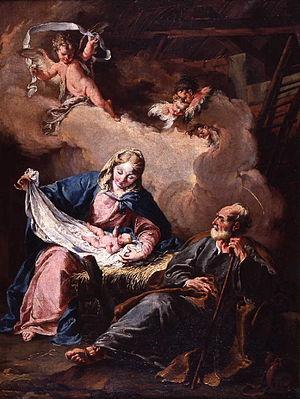
La Courtauld Gallery est un musée d'art situé dans le Somerset House, sur le Strand, dans le centre de Londres. Il abrite la collection d'art de l’Institut Courtauld un établissement d’enseignement et de recherche autonome de l'Université de Londres spécialisé dans l'étude de l'histoire de l'art.
Cette page répertorie les peintures représentant les Madones de Giovanni Battista Pittoni, soit un total de dix œuvres.
Le musée des Beaux-Arts de Quimper est un musée d'art situé à Quimper. Il voit le jour en 1864, grâce au comte Jean-Marie de Silguy qui lègue la totalité de sa collection à sa ville natale, à la seule condition qu’un musée y soit construit pour accueillir ses peintures et dessins. C'est aujourd'hui l'un des principaux musées d'arts de l'ouest de la France, présentant de riches collections de peinture française, italienne, flamande et hollandaise du XIVᵉ siècle à nos jours.
Giovanni Battista Pittoni ou Giambattista Pittoni est un peintre italien rococo, qui a été actif dans sa ville natale au XVIIIᵉ siècle.